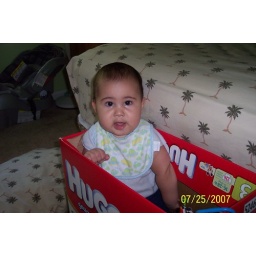
standing in box